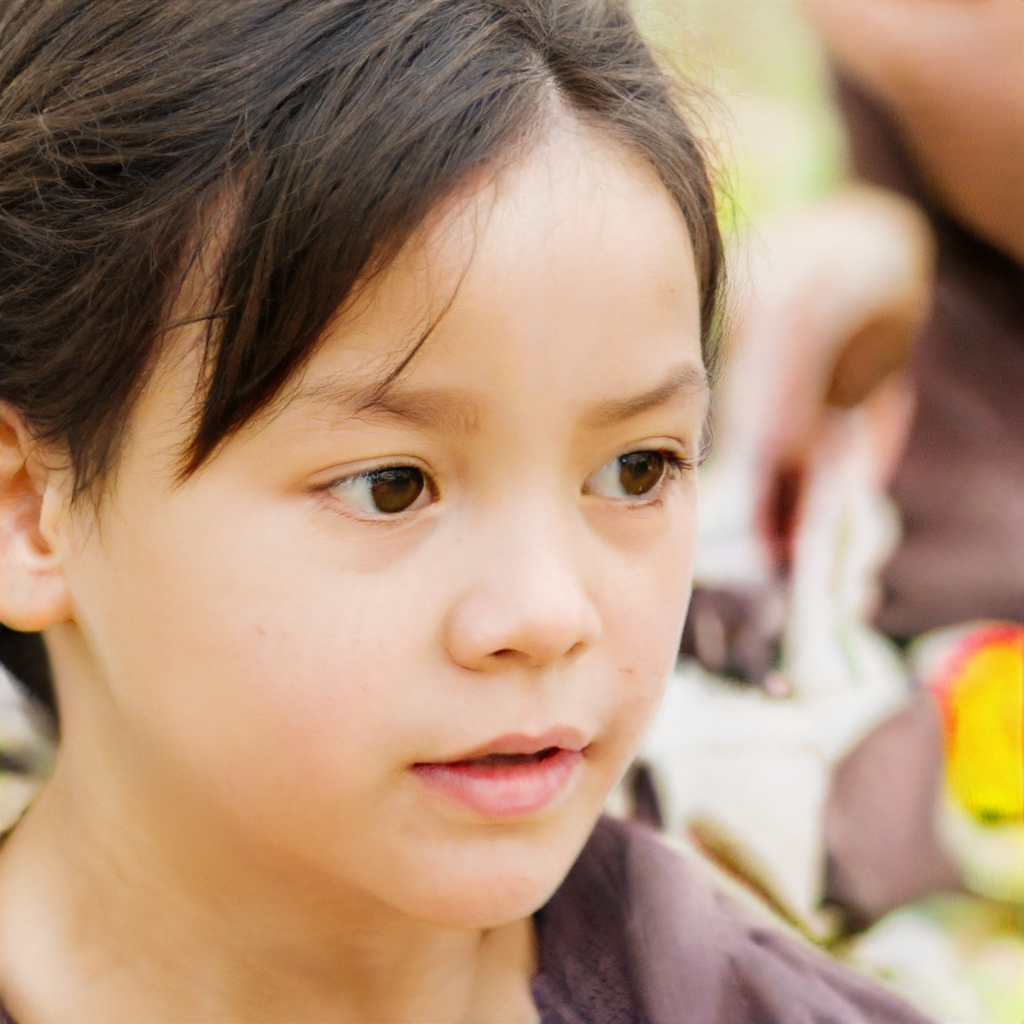
Gender: Female